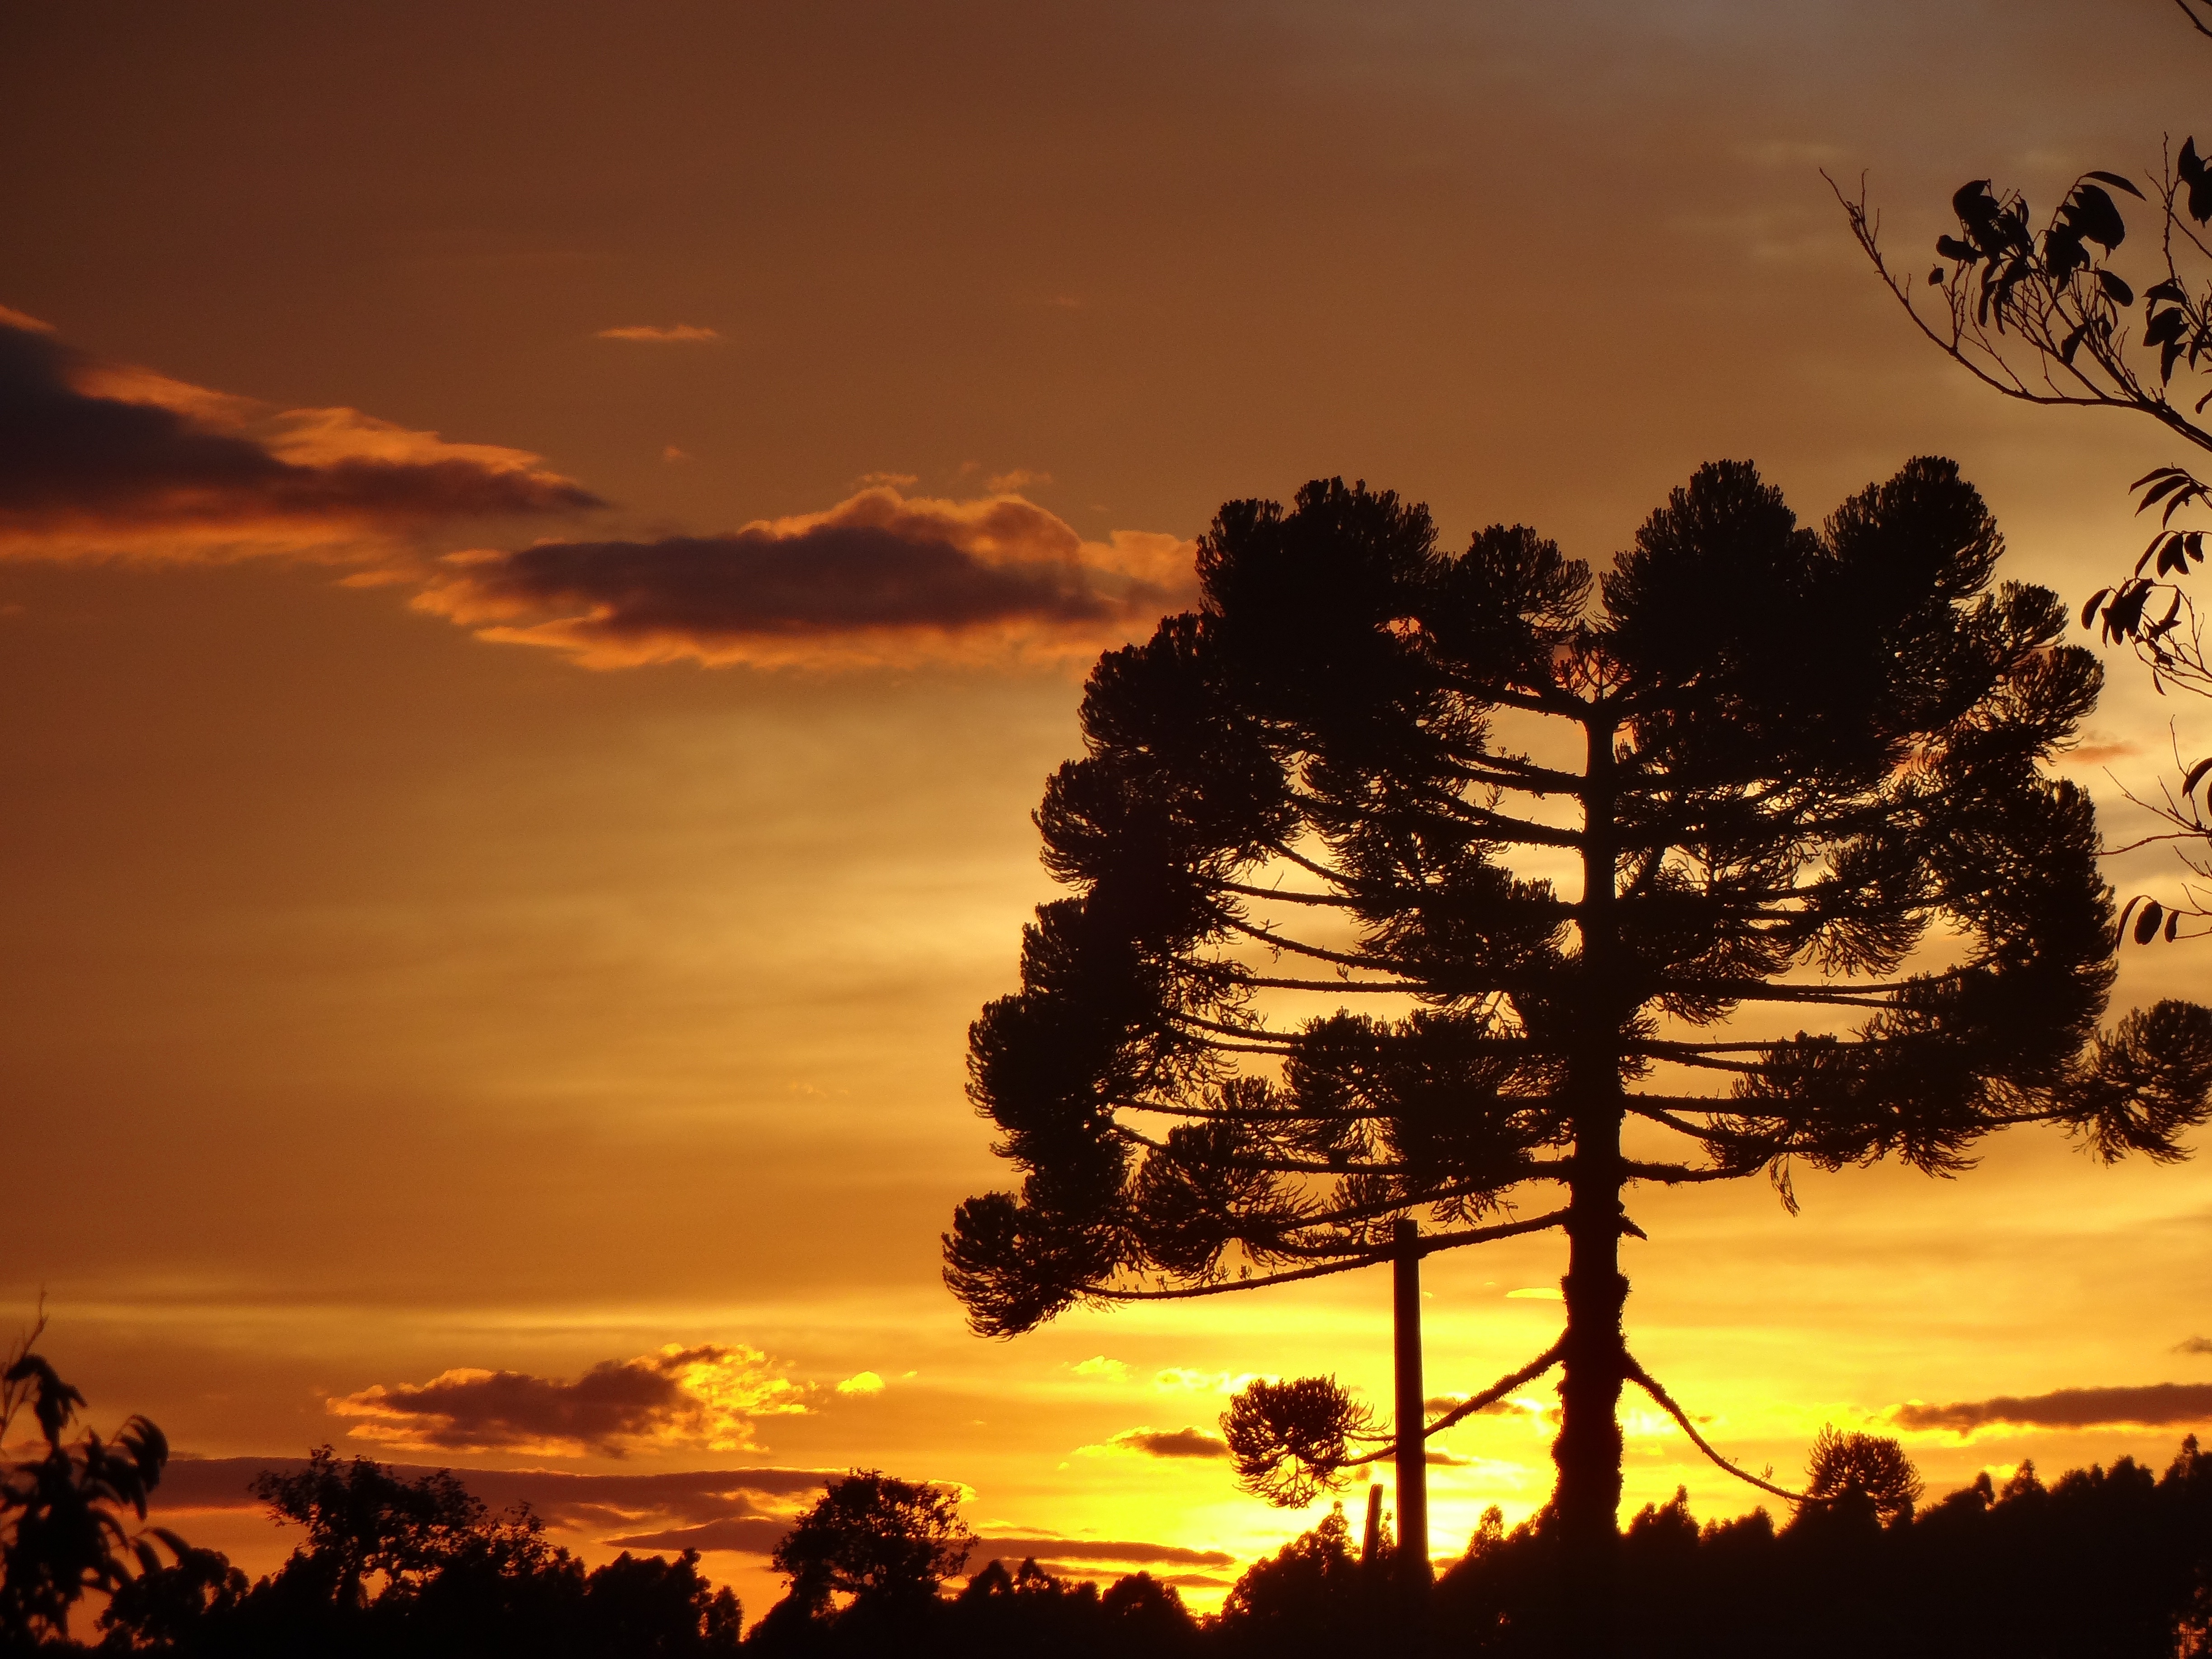
tree, silhouette, cloud, sky, sun, sunrise, sunset, sunlight, morning, dawn, dusk, evening, reflection, savanna, gold, sol, araucaria, afterglow, pinheiro, rio grande do sul, red sky at morning